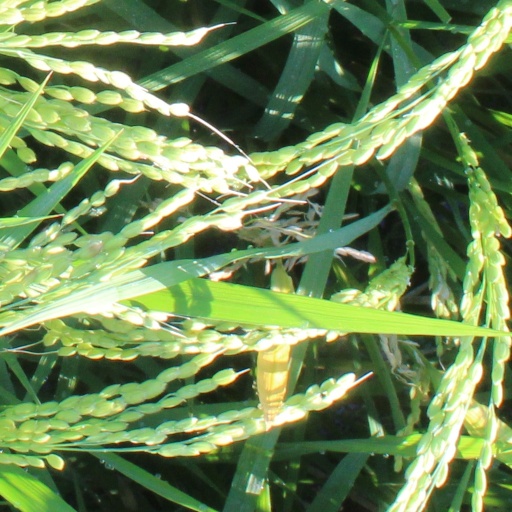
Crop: rice